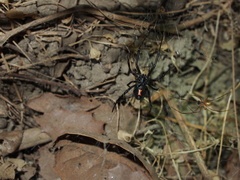
Species: Lactrodectus_hesperus